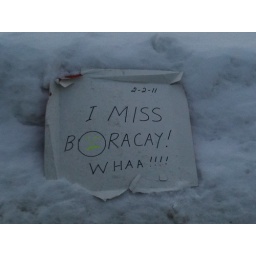
I saw this sign (written on a pizza box) on the side of the road. I visited Boracay in 2003.